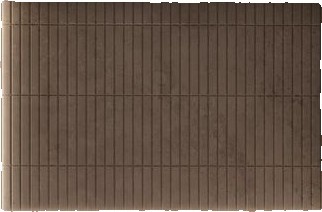
Surface category: wall